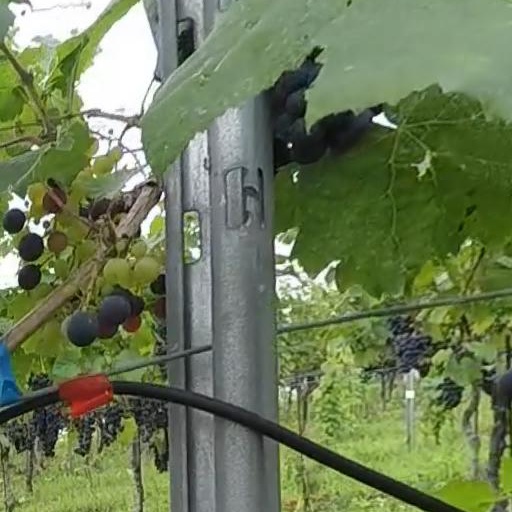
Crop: grape